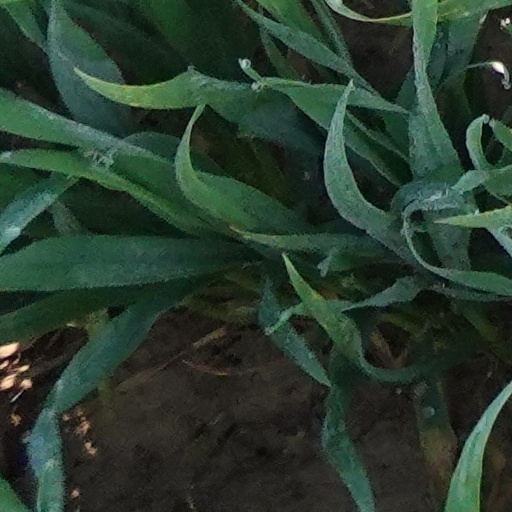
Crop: wheat